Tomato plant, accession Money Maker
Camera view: tilt-top (135 deg); turntable rotation: 60 degrees
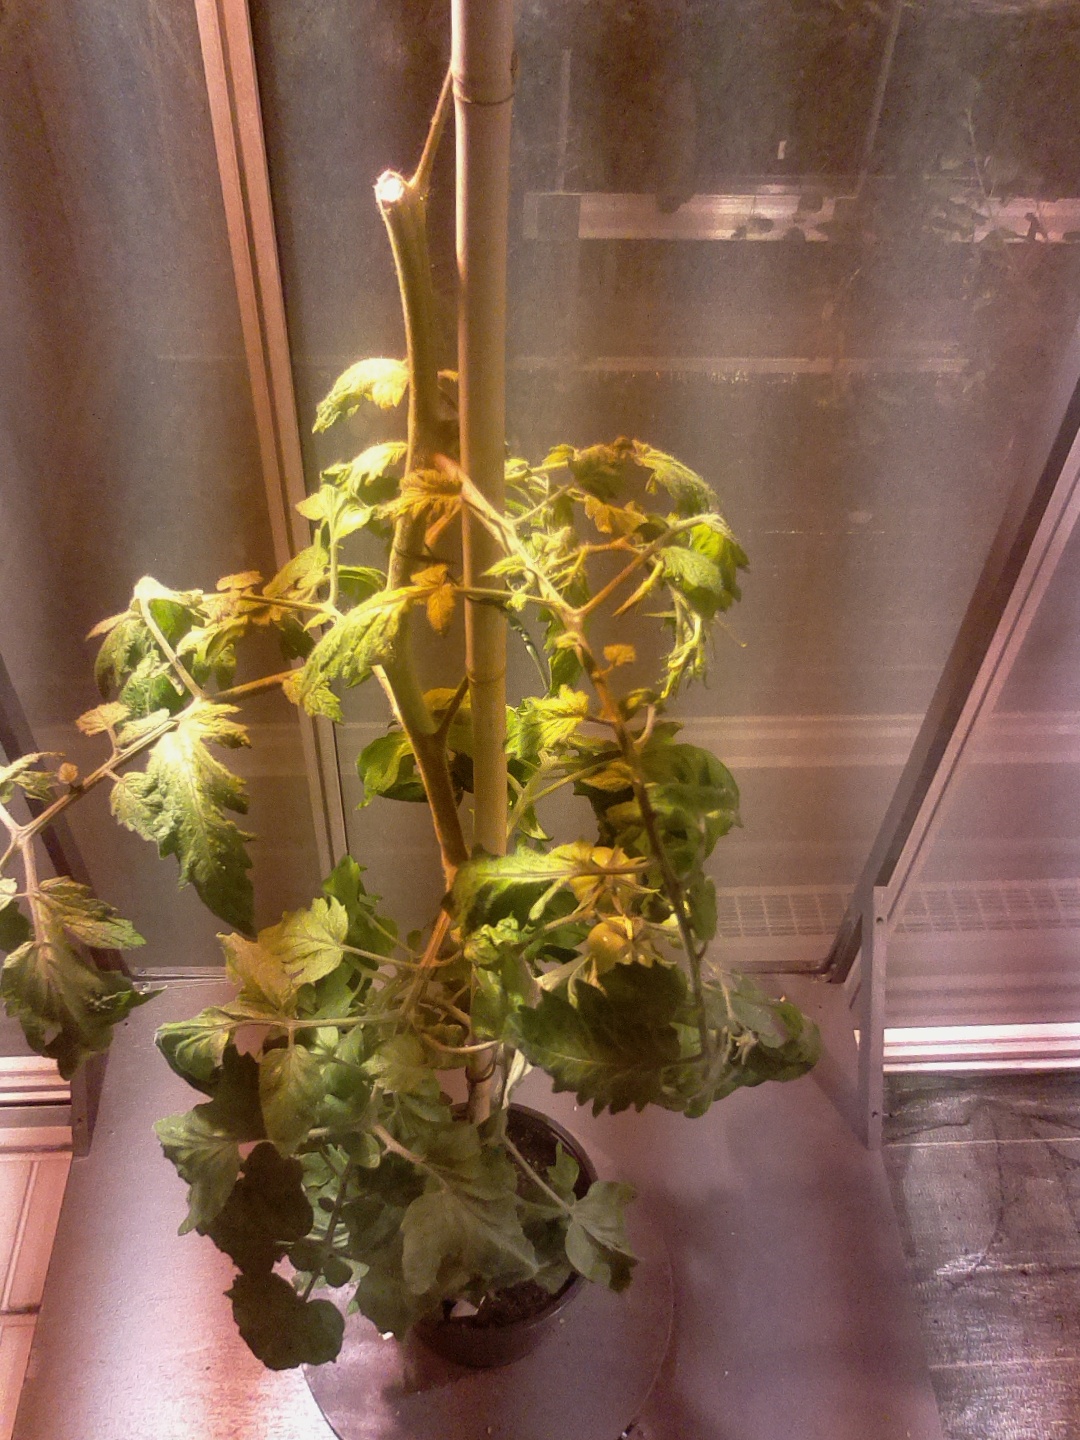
BBCH growth stage 73: 30%-40% of final fruit size